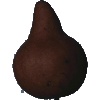
Label: Pear Kaiser 1